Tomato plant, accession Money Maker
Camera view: bottom (45 deg); turntable rotation: 180 degrees
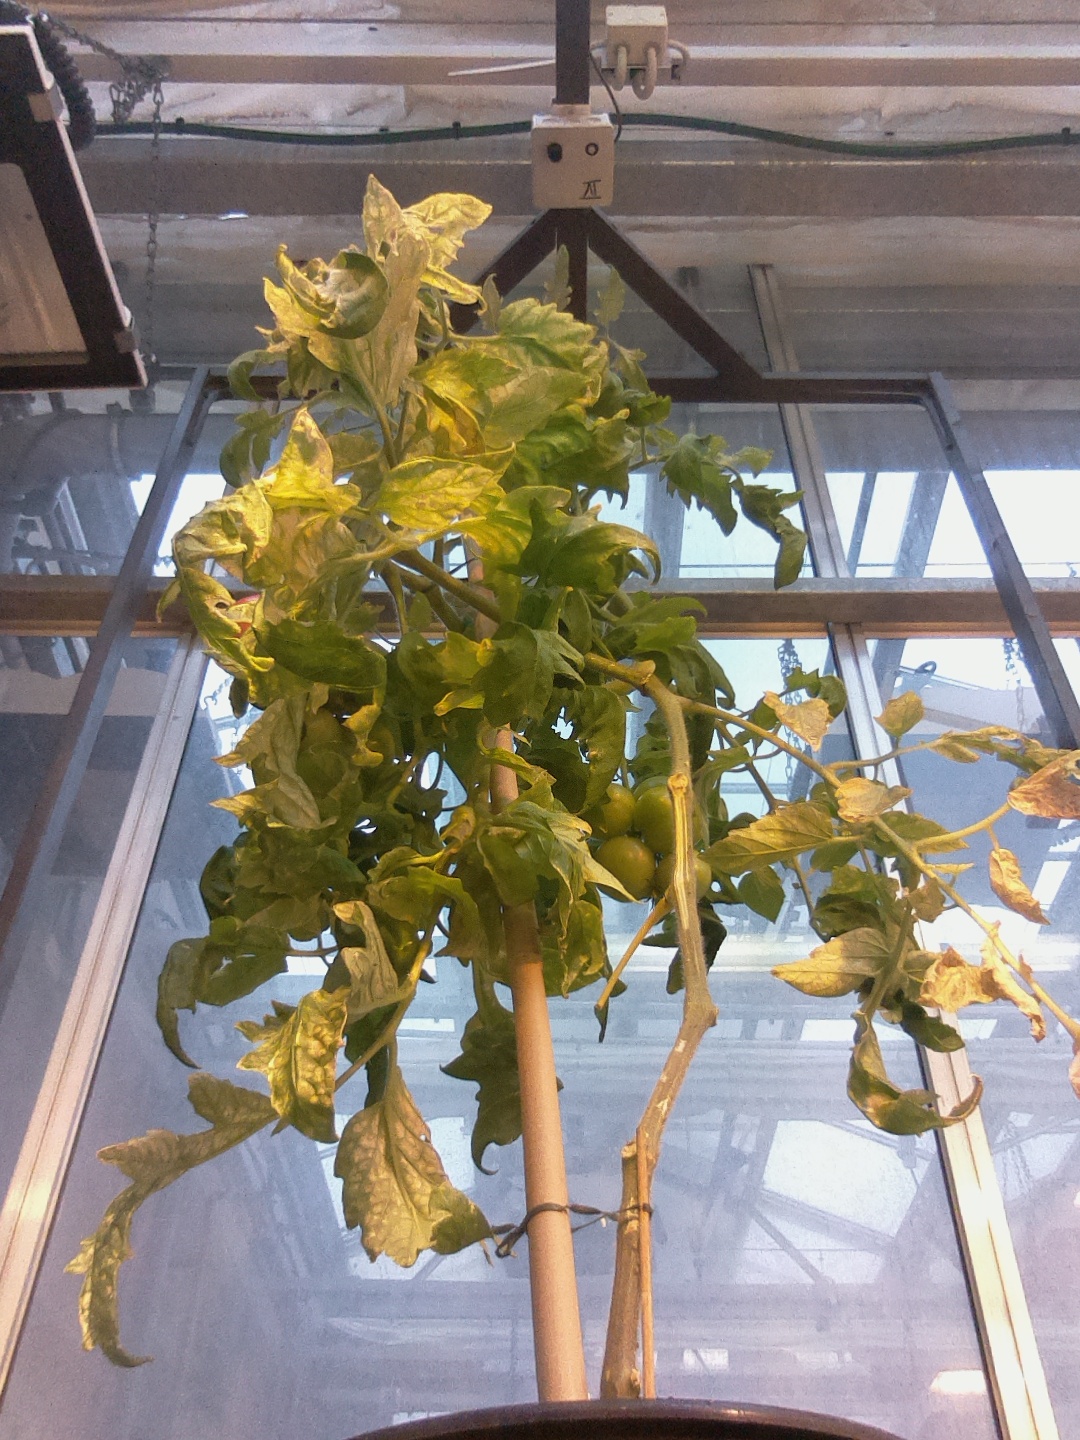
BBCH growth stage 81: 10%-20% of fruits show typical fully ripe color